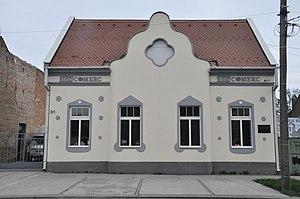
Cet article recense les monuments culturels du district du Banat central en Serbie, dans la province autonome de Voïvodine.